Sky position (RA, Dec in degrees): 230.864, 13.572
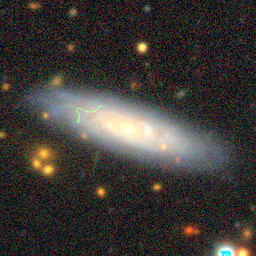
Galaxy morphology: Unbarred Tight Spiral Galaxies